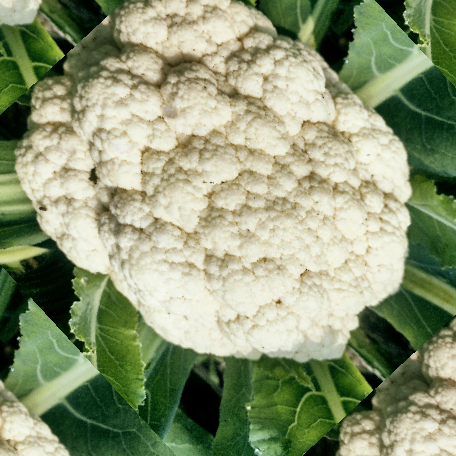
Label: Disease Free